Gheorghe Gheorghiu-Dej

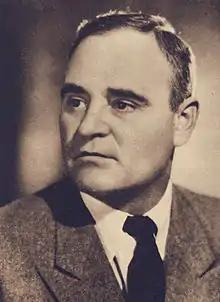
Official portrait, 1948

Gheorghe Gheorghiu-Dej (8 November 1901 – 19 March 1965) was a Romanian politician. He was the first communist leader of Romania from 1947 to 1965, serving as first secretary of the Romanian Communist Party (ultimately "Romanian Workers' Party", PMR) from 1944 to 1954 and from 1955 to 1965, and as the first communist Prime Minister of Romania from 1952 to 1955.